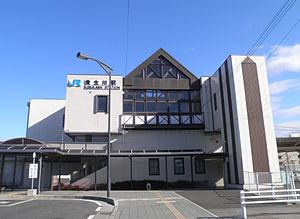
La gare de Kibukawa est une gare ferroviaire de la ville de Kōka, dans la préfecture de Shiga, au Japon. La gare est exploitée conjointement par la JR West, ainsi que par les compagnies privées Ohmi Railway et Shigaraki Kohgen Railway.